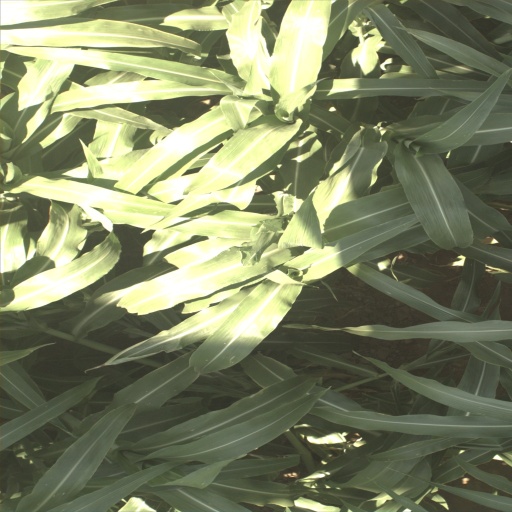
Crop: sorghum